Jazz trombone

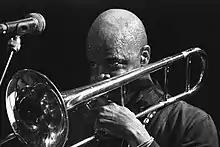
Craig Harris playing trombone

The trombone is a musical instrument from the brass instrument family. Trombone's first premiere in jazz was with Dixieland jazz as a supporting role within the Dixie Group. This role later grew into the spotlight as players such as J.J. Johnson and Jack Teagarden began to experiment more with the instrument, finding that it can fill in roles along with the saxophone and trumpet in bebop. The trombone has since grown to be featured in standard big band group setups with 3 to 5 trombones depending on the arrangement. A person who plays the trombone is called a trombone player or a trombonist.